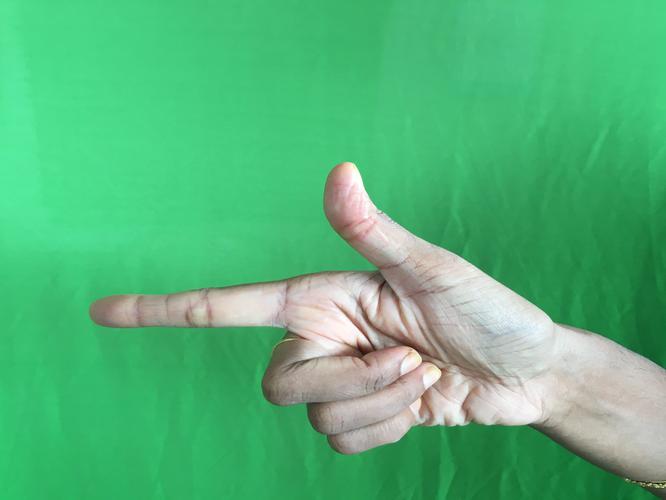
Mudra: Chandrakala
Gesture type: single_hand